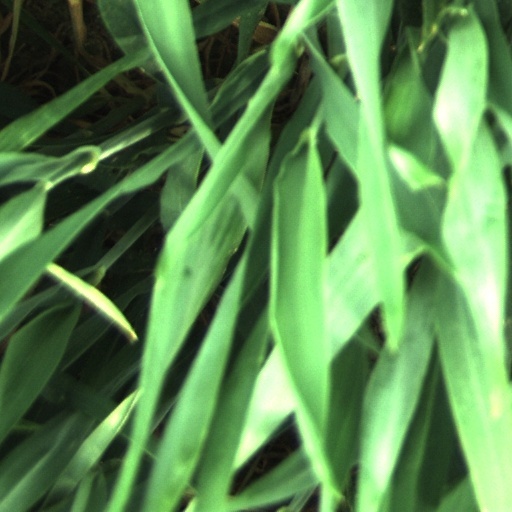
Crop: wheat